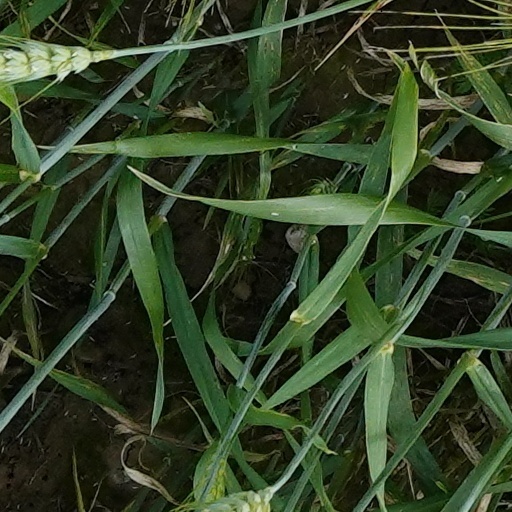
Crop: wheat